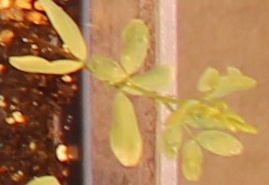
Label: Lentil